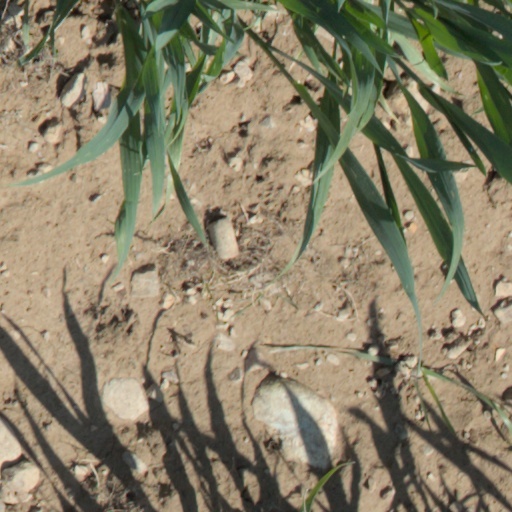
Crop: wheat